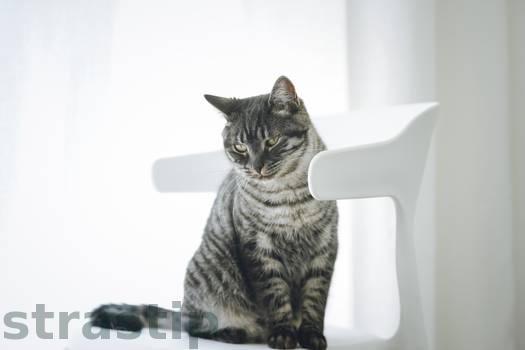
Label: Watermark